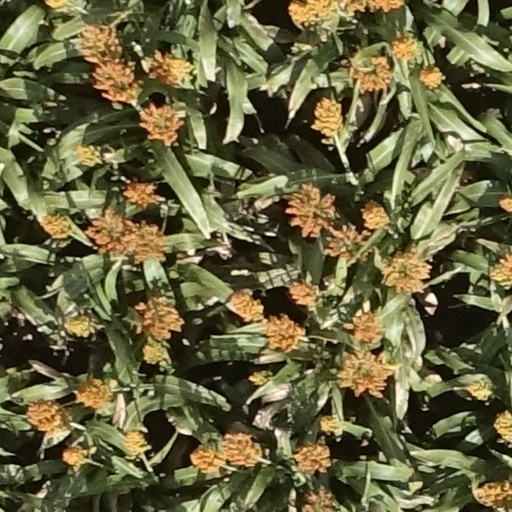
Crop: sorghum